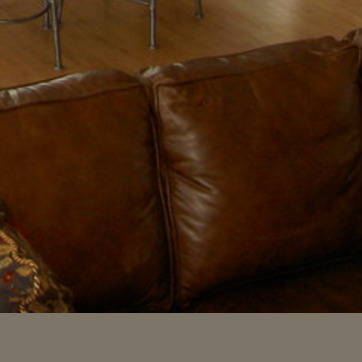
Material: leather